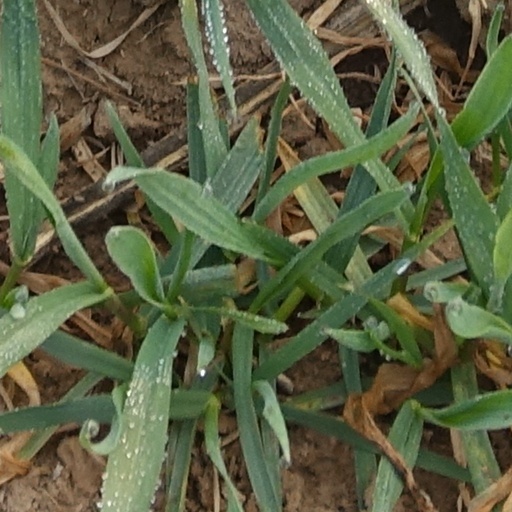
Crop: wheat